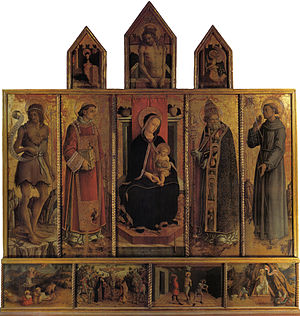
Predella
Altertavle af Carlo Crivelli. Predella med scene fra Jesus korsfæstelse.
Predélla, nogle gange pradella eller pedrella. Særlig betyder predélla det til de senmiddelalderlige fløj altertavler hørende fodstykke, som hæver den egentlig tavle et stykke op over det murede alterbord. Historisk er det vistnok en levning af det ældre superfrontale, praktisk letter predélla fløjenes bevægelser hen over alterbordet. Predélla kan rumme et skab til kirkens hellige kar, og den kan ligesom altertavlen være smykket med skårne figurer; hyppigt er den dog et glat bræt med malede billeder.